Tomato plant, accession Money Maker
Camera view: bottom (45 deg); turntable rotation: 210 degrees
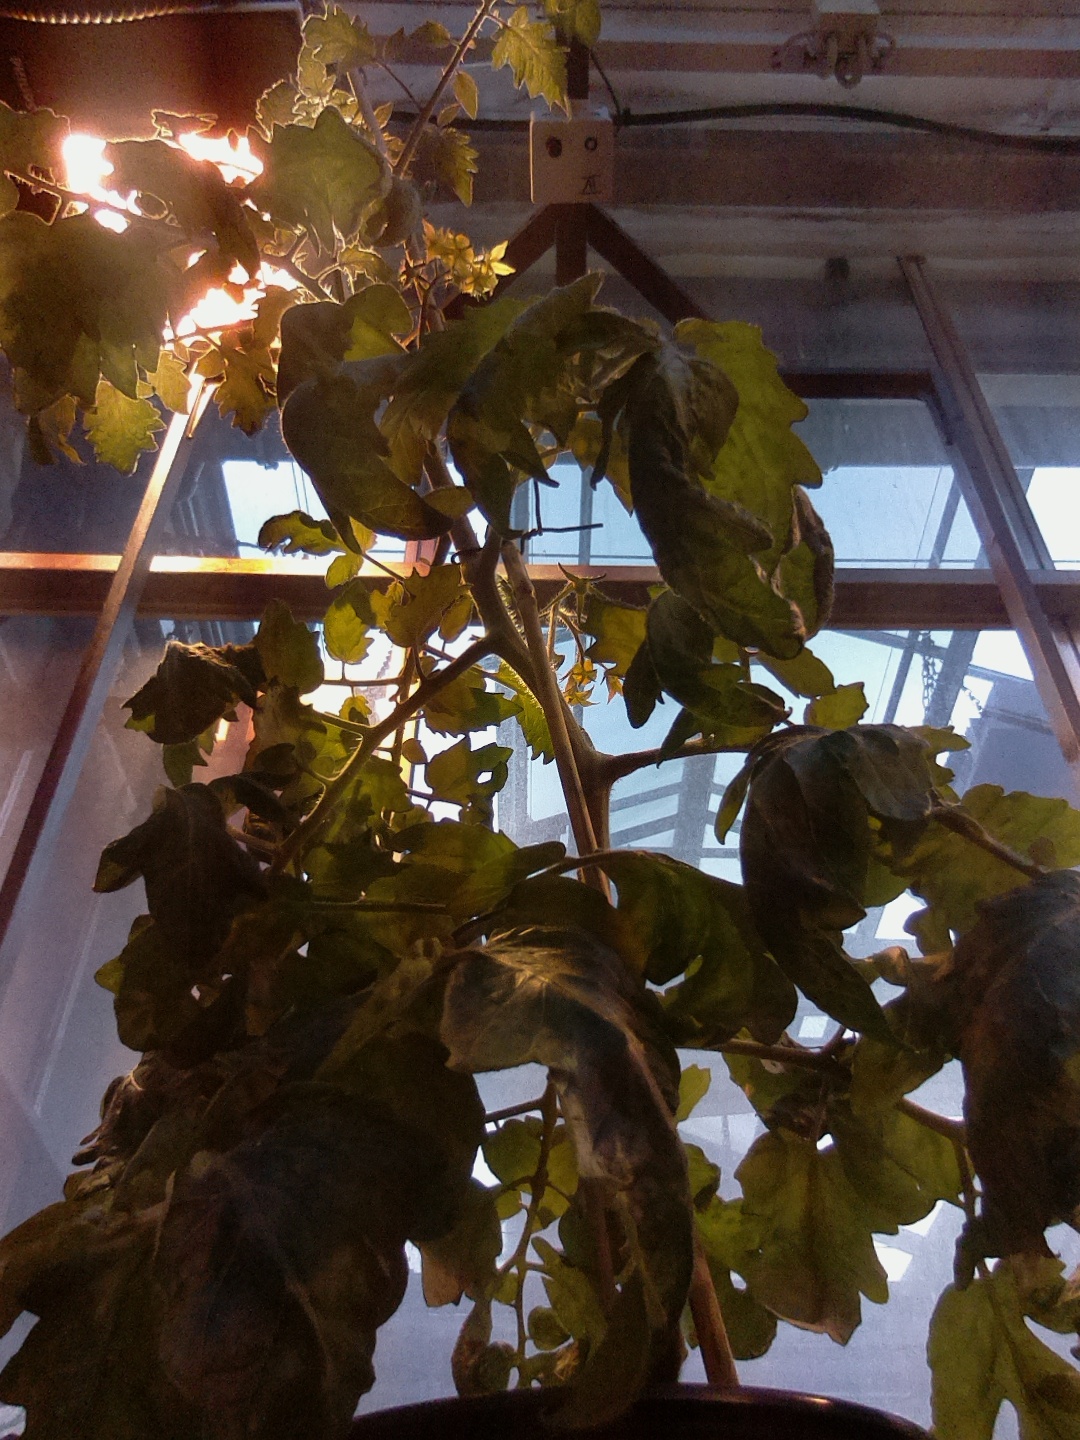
BBCH growth stage 70: Fruits at the main stem or branches visibles